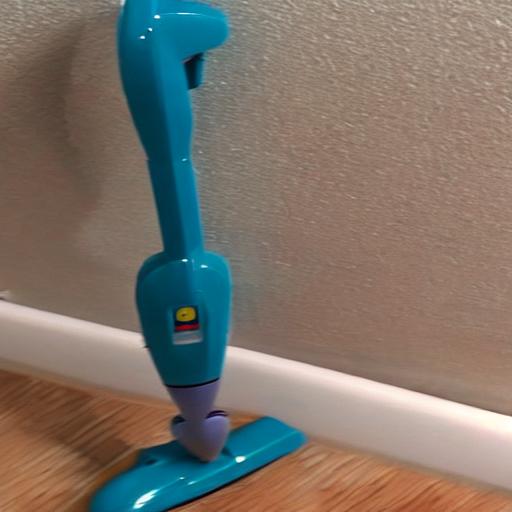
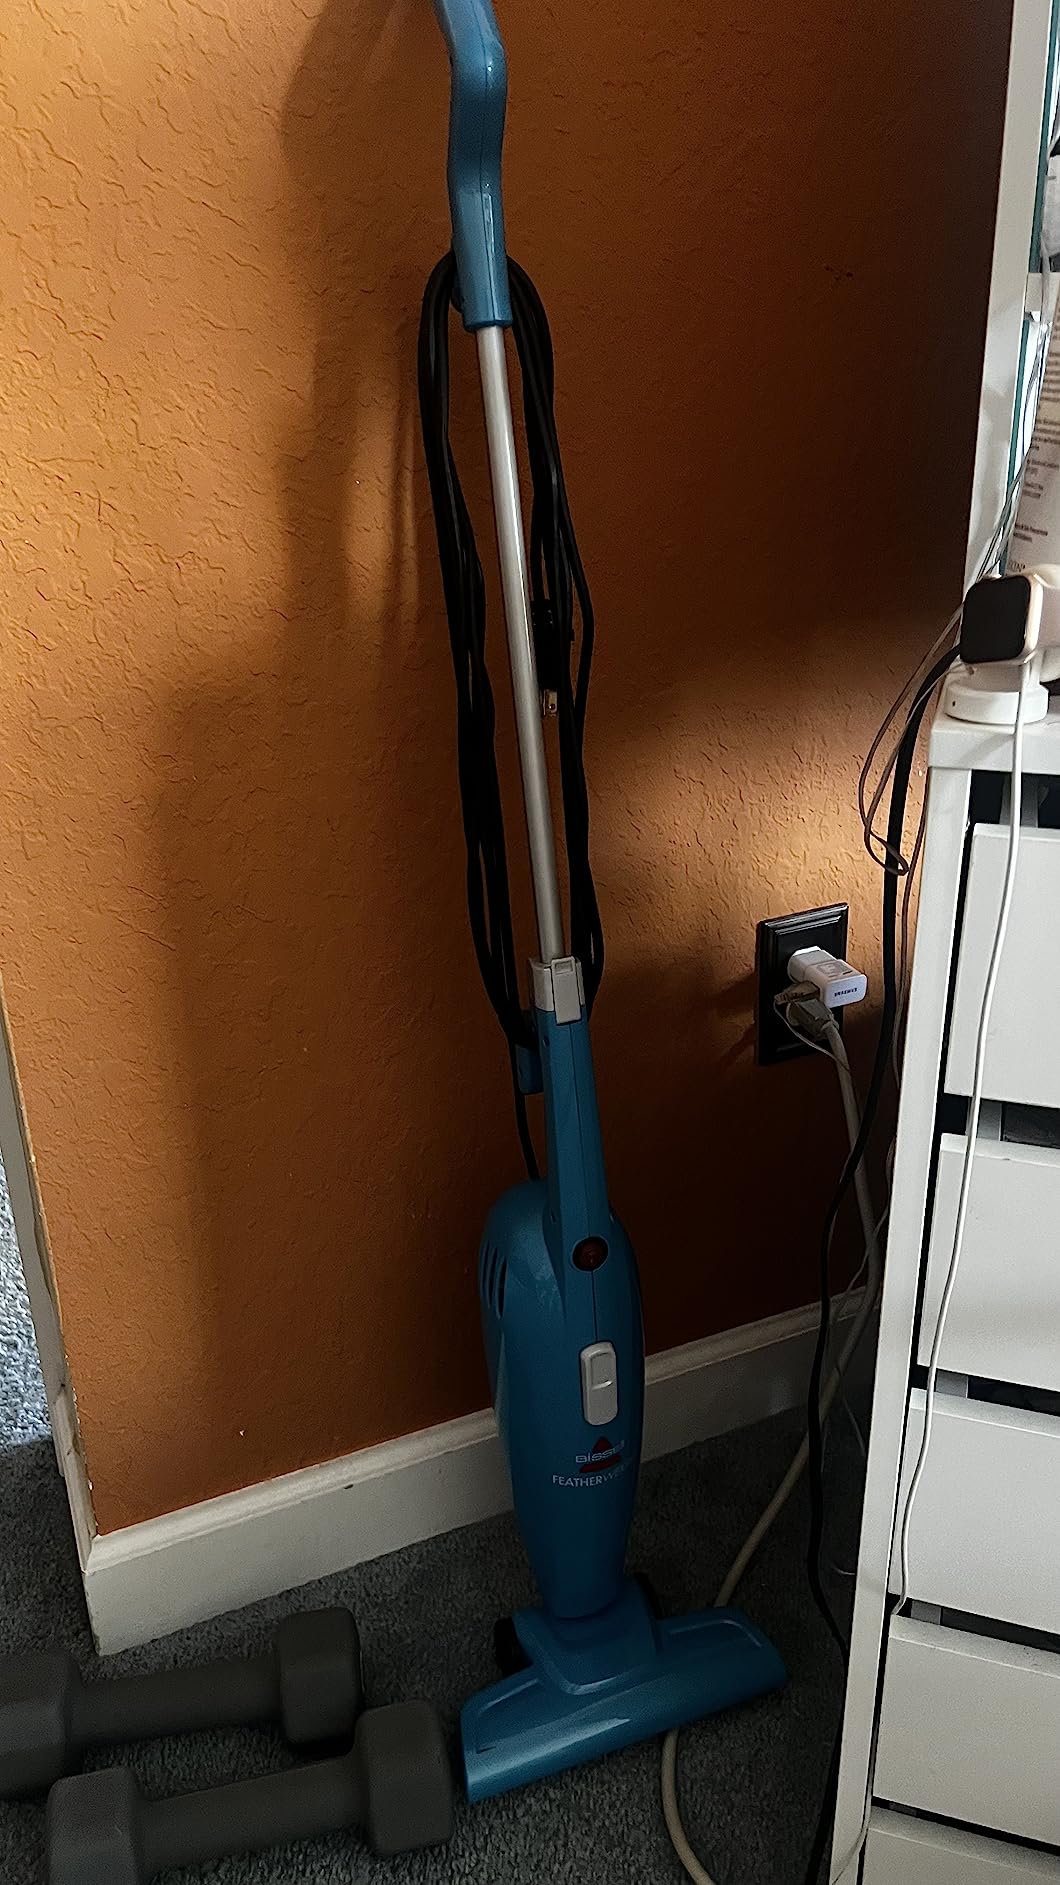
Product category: items_vacuum
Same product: no